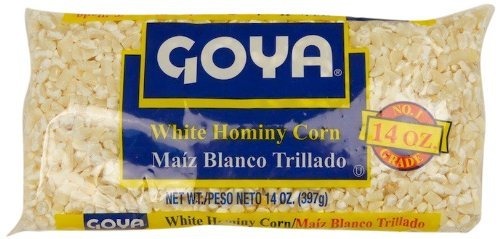
Item Name: Goya White Hominy Cory 14 oz
Product Description: Popcorn Kernels
Value: 14.0
Unit: Ounce

Price: 4.6